Great Calcite Belt

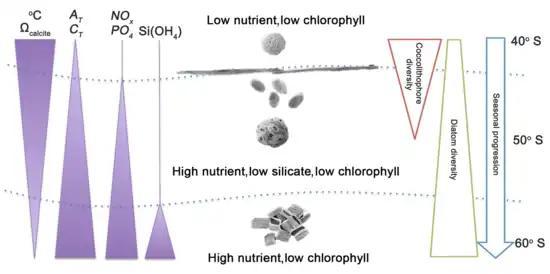
Potential seasonal progression occurring in the Great Calcite Belt, allowing coccolithophores to develop after the main diatom bloom. Note phytoplankton images are not to scale.

Calcifying coccolithophores and silicifying diatoms are globally ubiquitous phytoplankton functional groups. Diatoms are a major contributor to global phytoplankton biomass and annual net primary production. In comparison, coccolithophores contribute less to biomass and to global NPP.